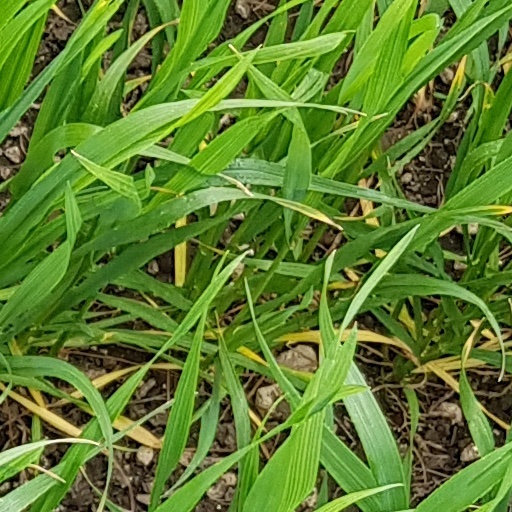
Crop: wheat